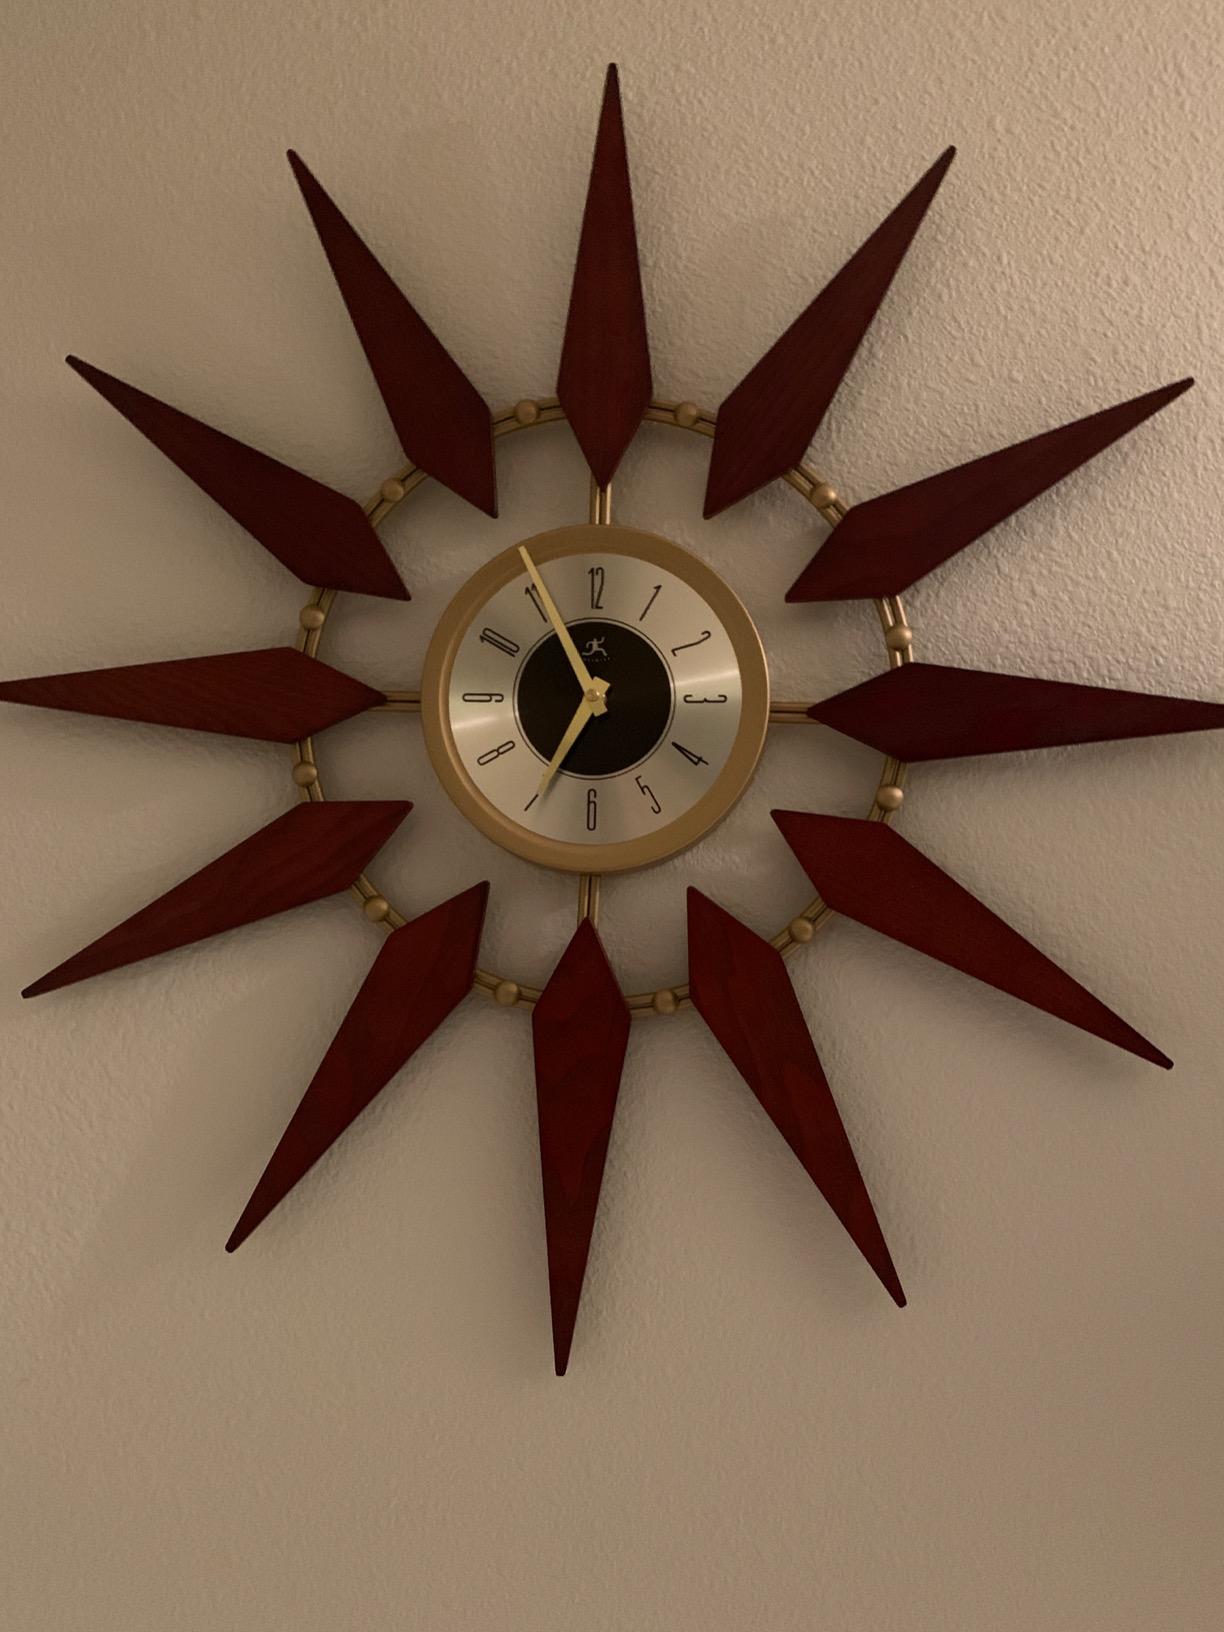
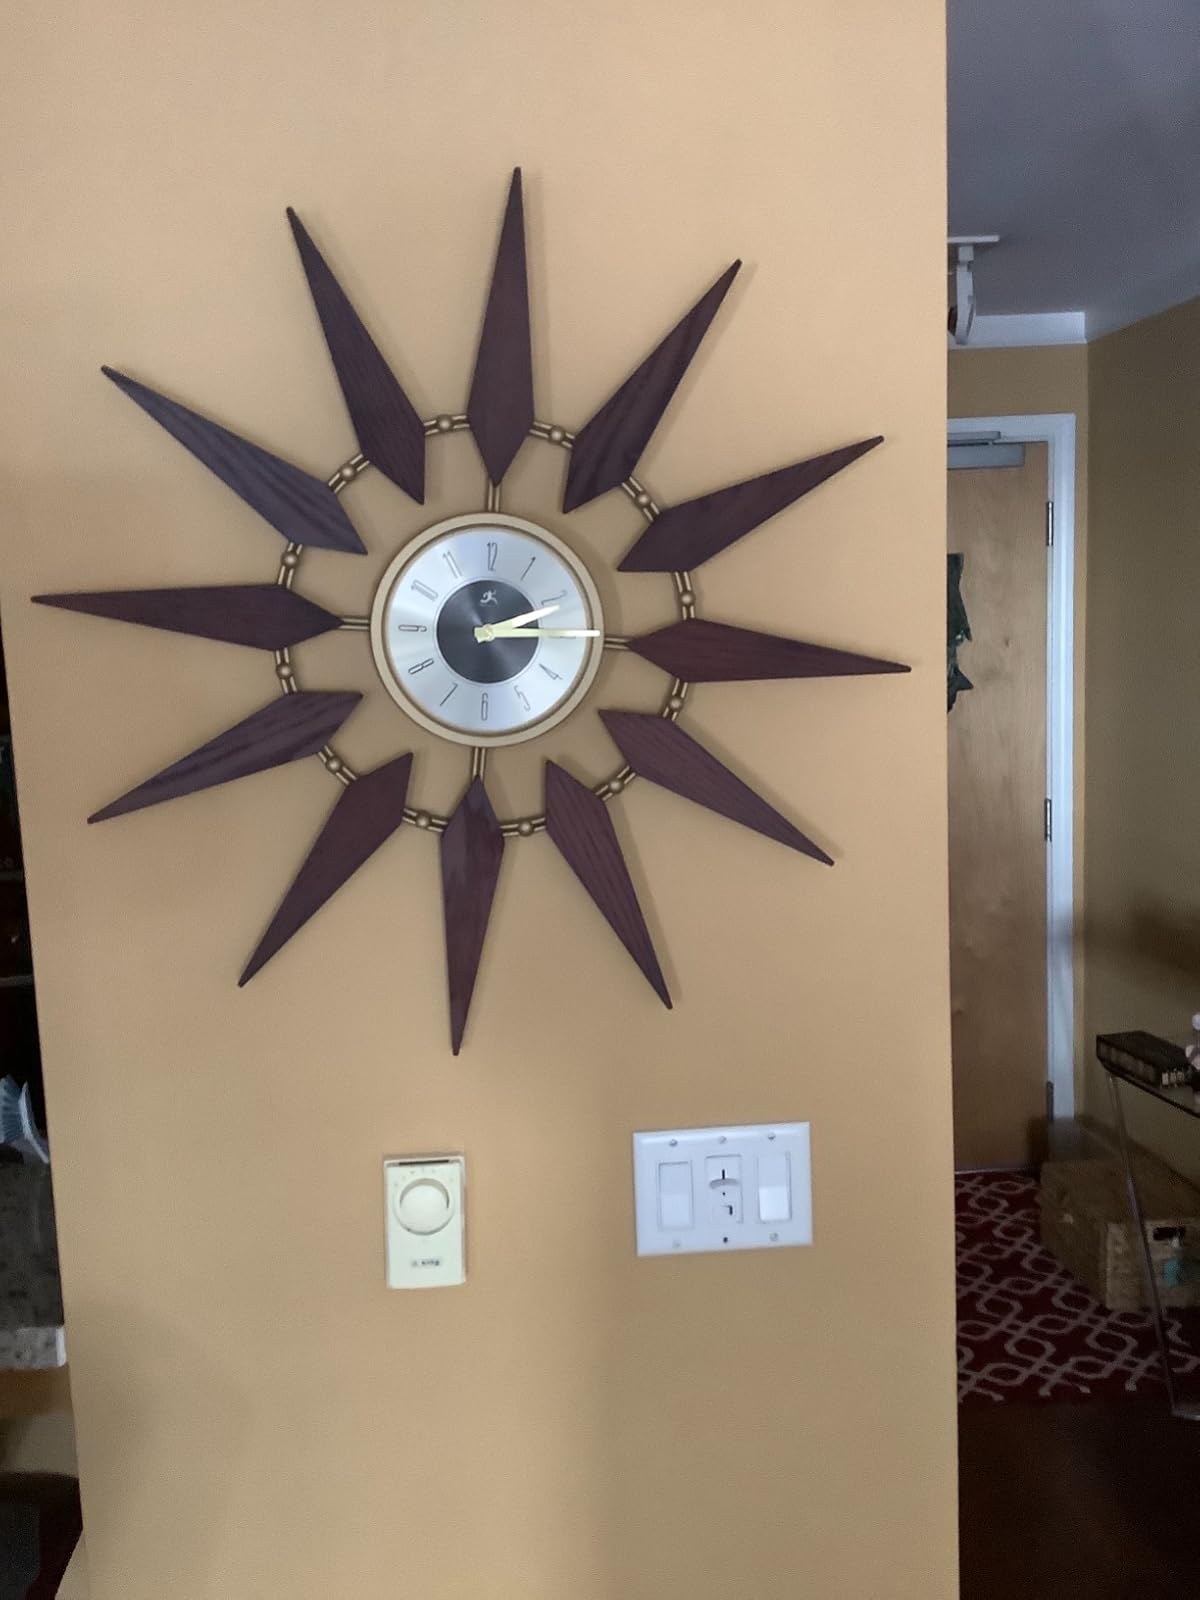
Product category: clock
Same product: yes